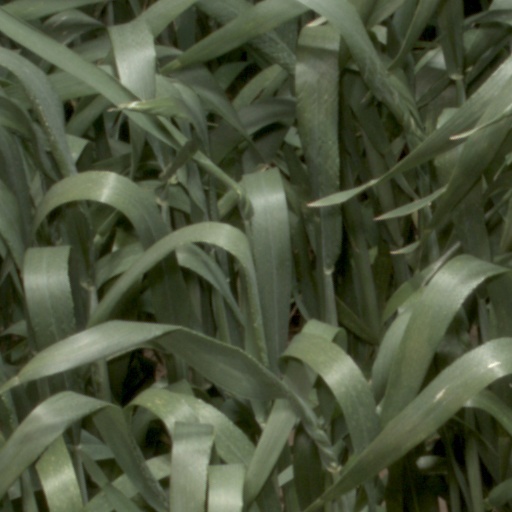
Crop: wheat